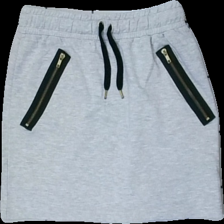
View: front
Type: Skirt
Category: Ladies
Brand: H&M
Brand text on label: divided
Colors: Black, Grey
Material: ?
Cut: Regular
Size: 38
Season: All
Stains: Minor
Damage location: bottom center
Damage 2: fläck
Damage 2 location: middle left
Damage 3 location: bottom right
Price range: <50
Recommended usage: Reuse
Description: grå kjol, lätt nopprig över hela och liten fläck bak